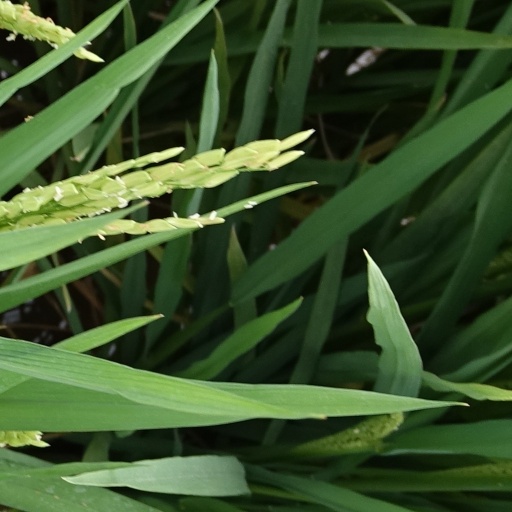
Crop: rice